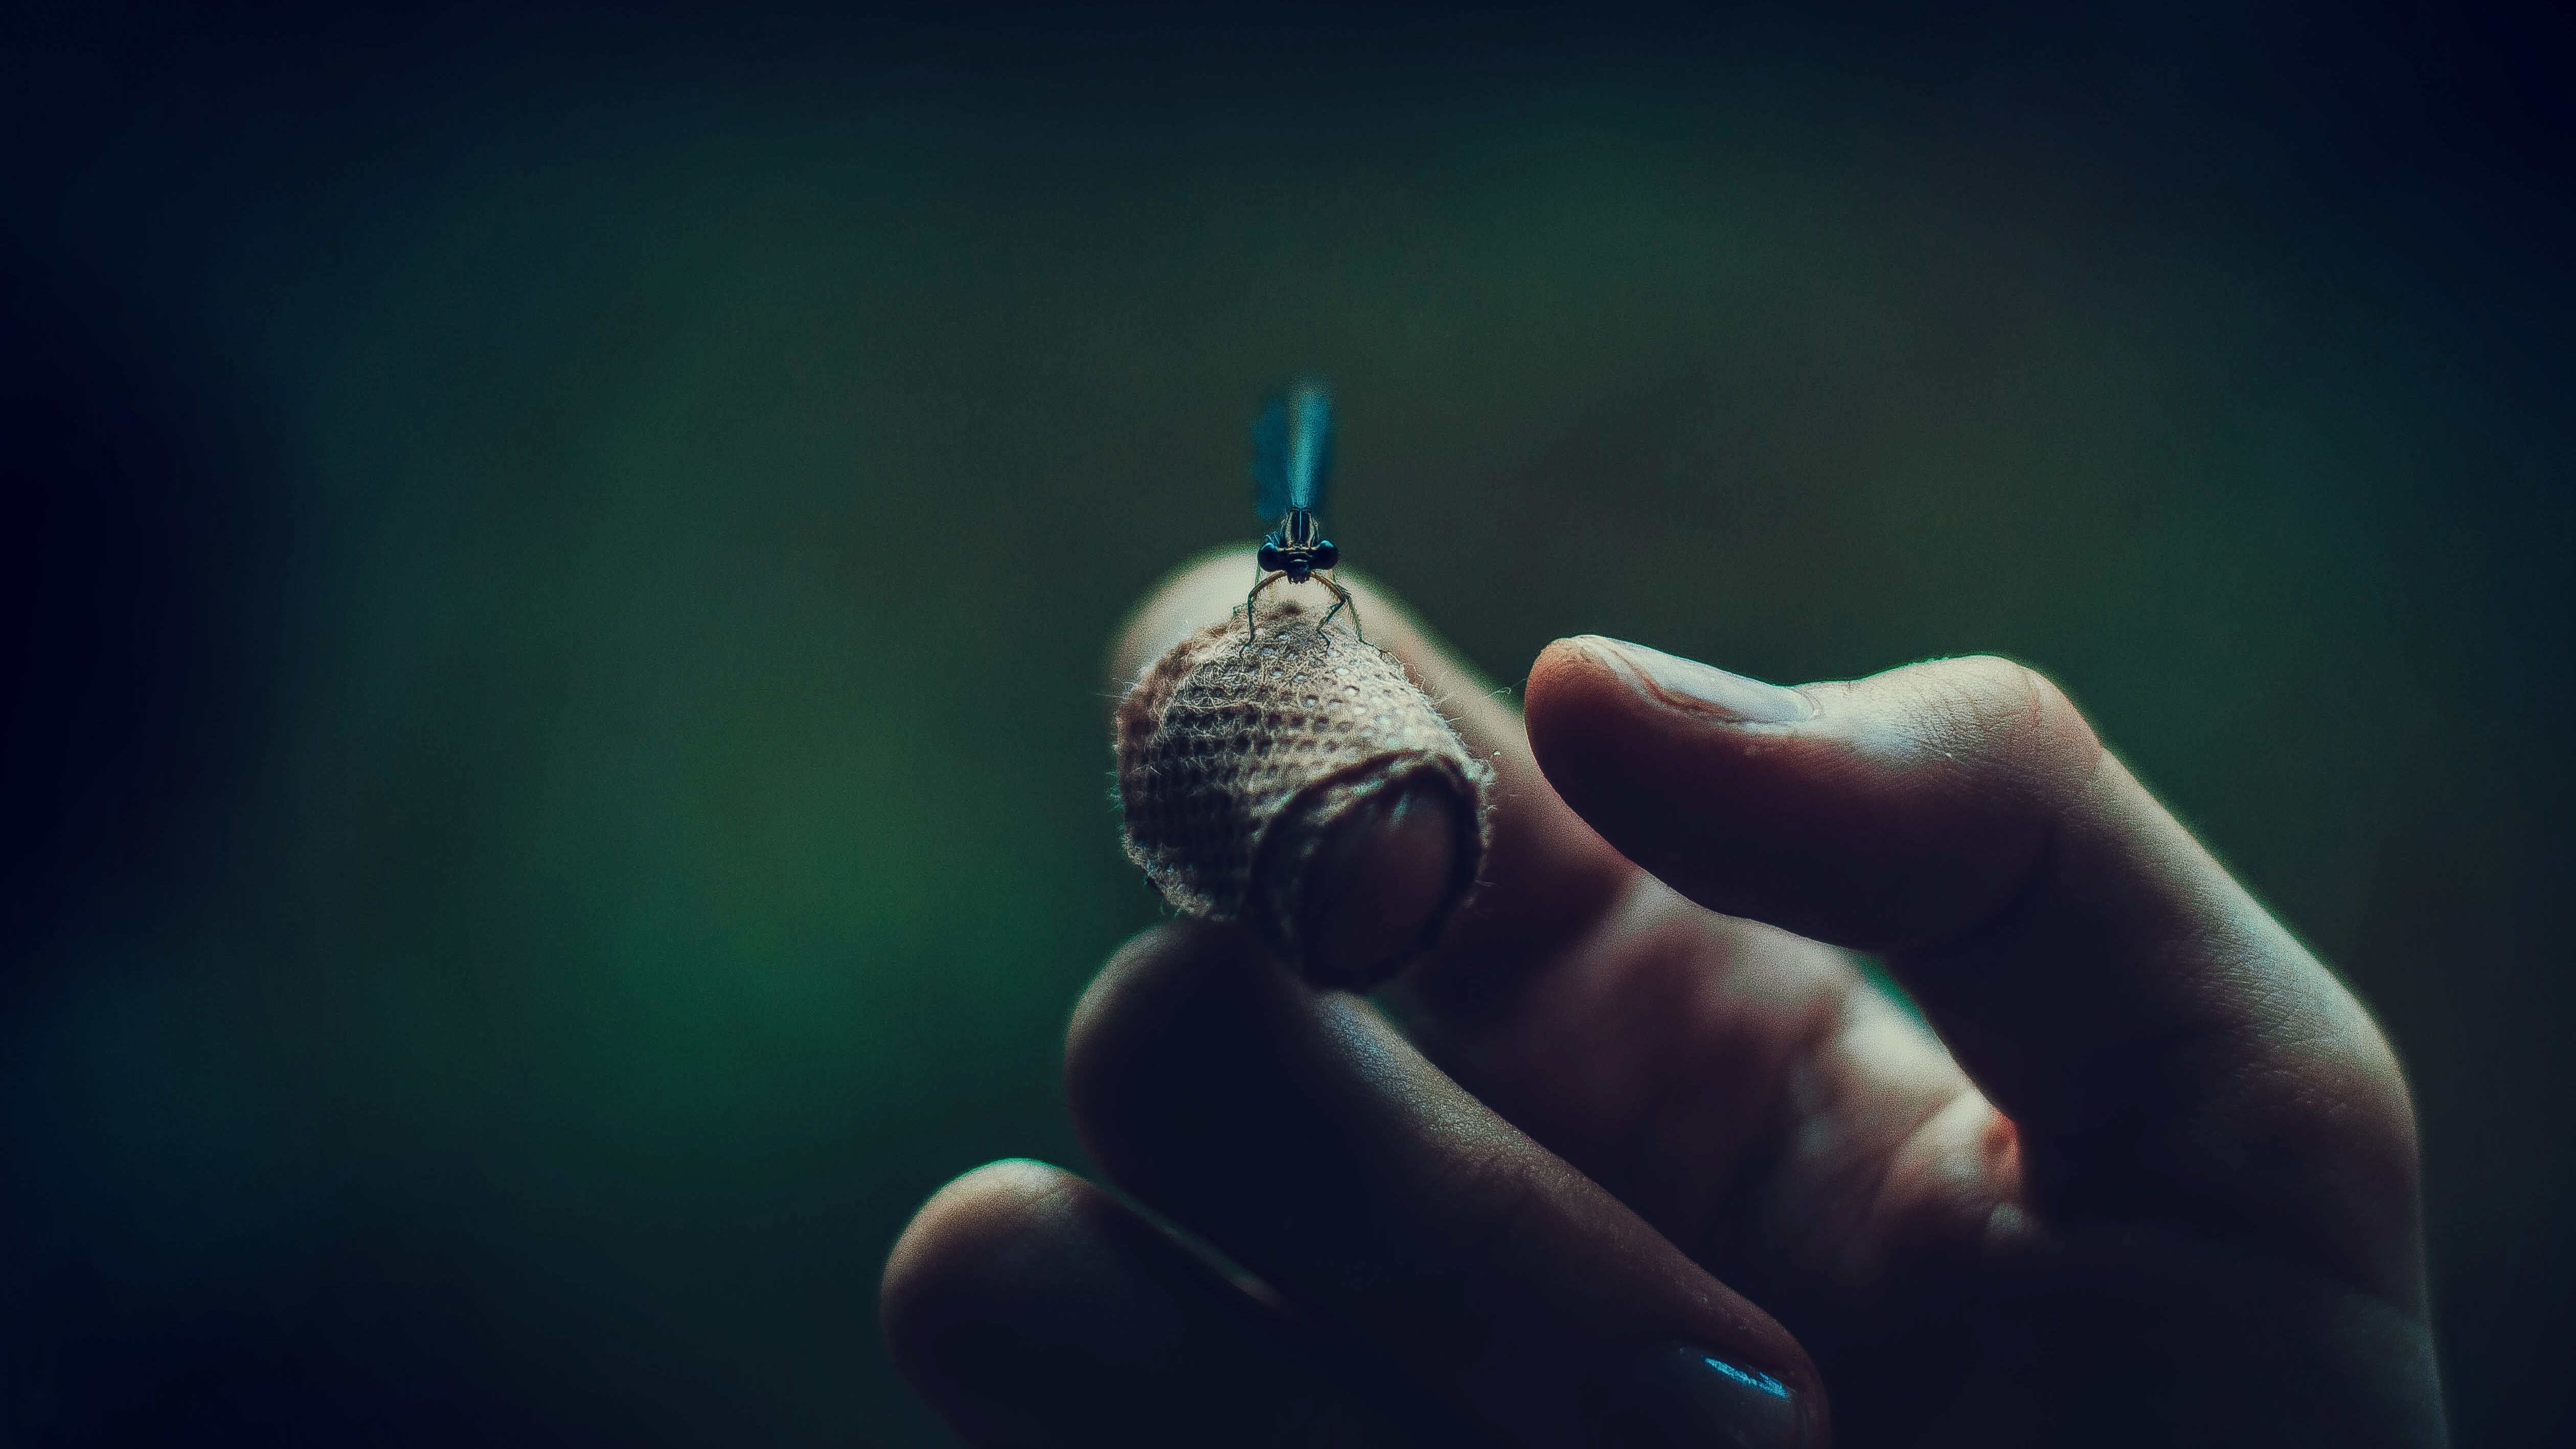
hand, light, photography, finger, green, darkness, blue, close up, eye, macro photography, computer wallpaper